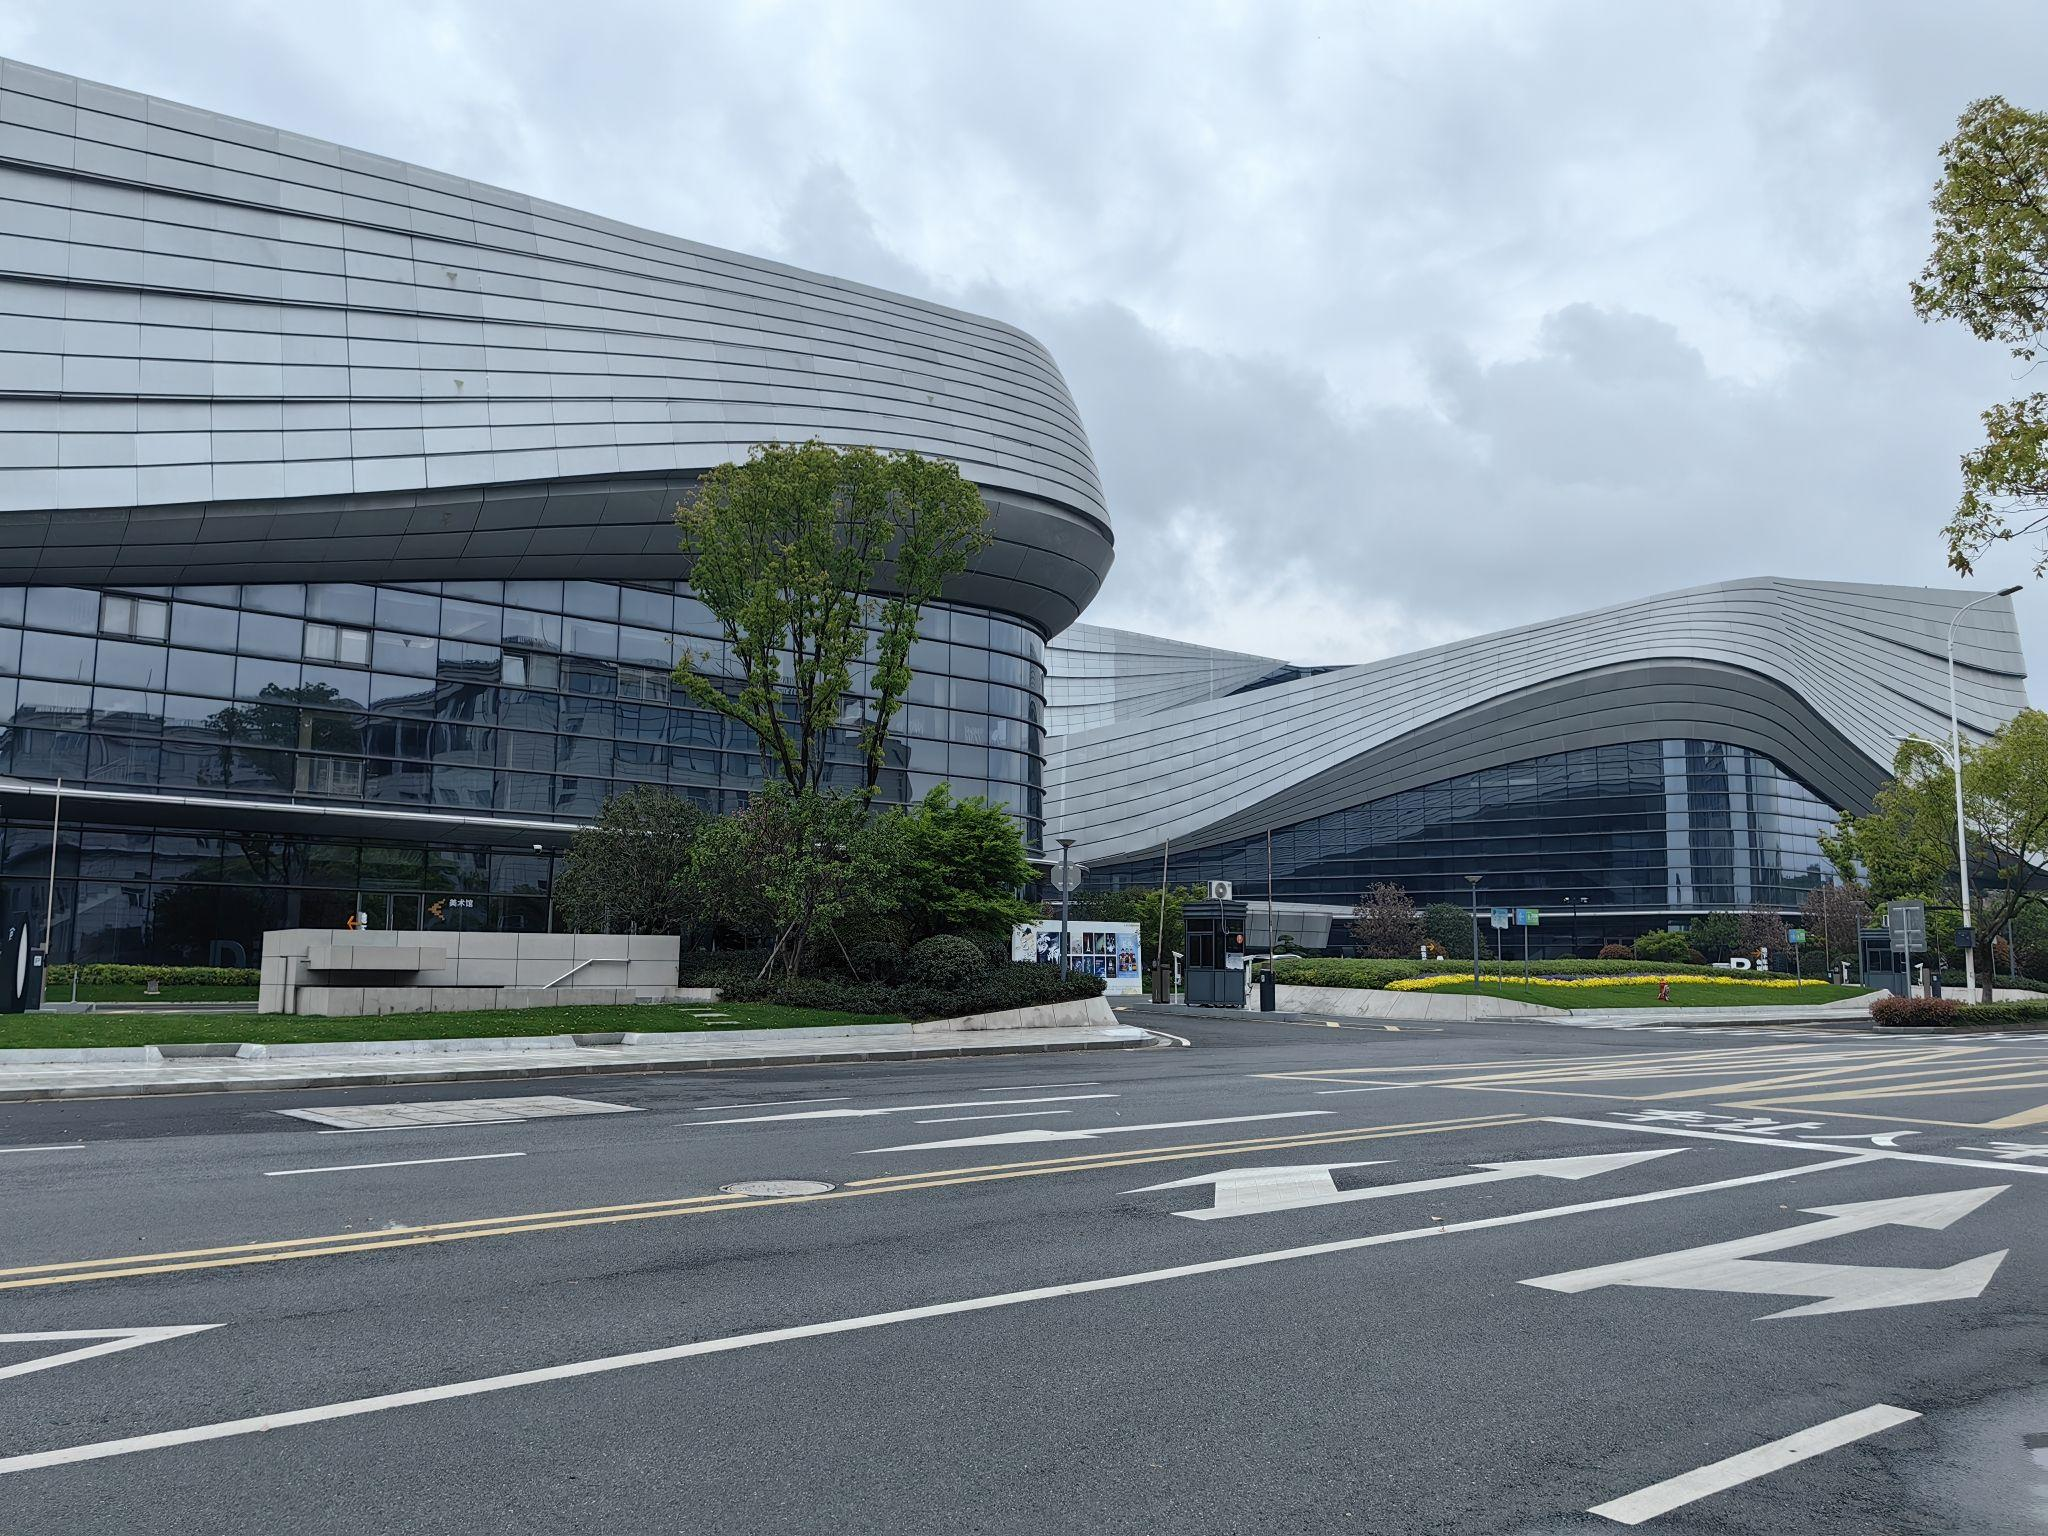
地标名称：衢州市文化艺术中心
所在城市：衢州市·柯城区